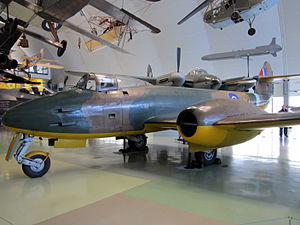
Gloster Meteor / Udvikling / Prototyper
Prototype Meteor DG202/G udstillet i Royal Air Force Museum London i 2011. Bogstavet "/G" efter serienummeret fortalte at der skulle være en bevæbnet vagt ved flyet, så længe det var på jorden.
"Gloster Meteor var den første britiske jetjager, og de Allieredes eneste operationelle jetfly under 2.verdenskrig. Udviklingen af Meteor var i høj grad en følge af den revolutionerende turbojetmotor, der blev udviklet af Sir Frank Whittle og hans firma, Power Jets Ltd. Med øgenavnet ""kødkassen"" var Meteor ikke et aerodynamisk sofistikeret fly, men viste sig i kamp at være en vellykket jager. Glosters civile Meteor F.4 demonstrationsfly G-AIDC fra 1946 var det første civilt registrerede jetfly i verden.